Sethu Kshetram

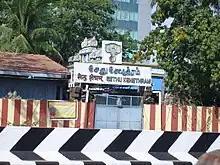
Sethu Kshetram temple

Sethu Kshetram is a Hindu temple complex located at Porur on the Mount-Poonamallee Road, Chennai, Tamilnadu, India. Located within the campus of the W. S. Industries, the temple has shrines to Ganapathi and Ayyappan. The complex originated as a Ganapati temple built for the employees of W. S. in 1964. The foundation stone was laid by the Shankaracharya of Sringeri.